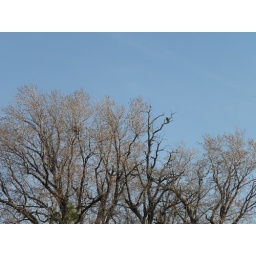
The nest is high in a tree at the house next door to me.